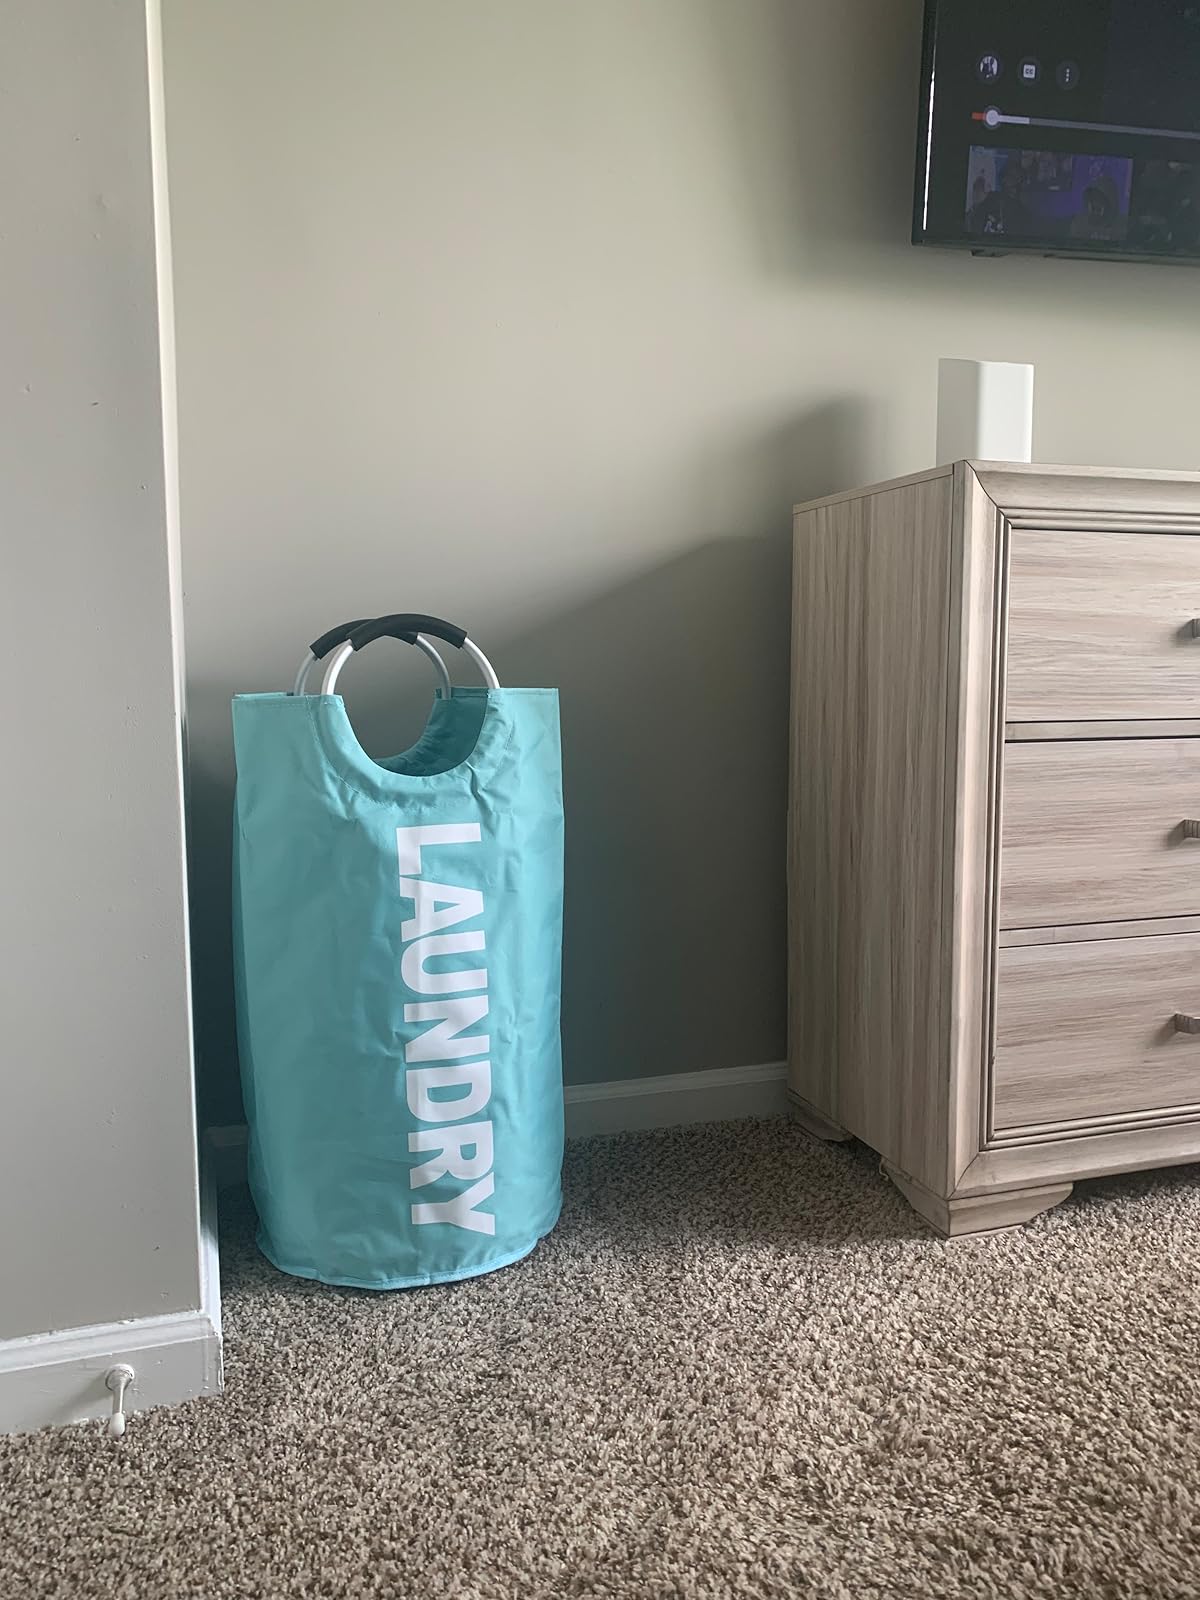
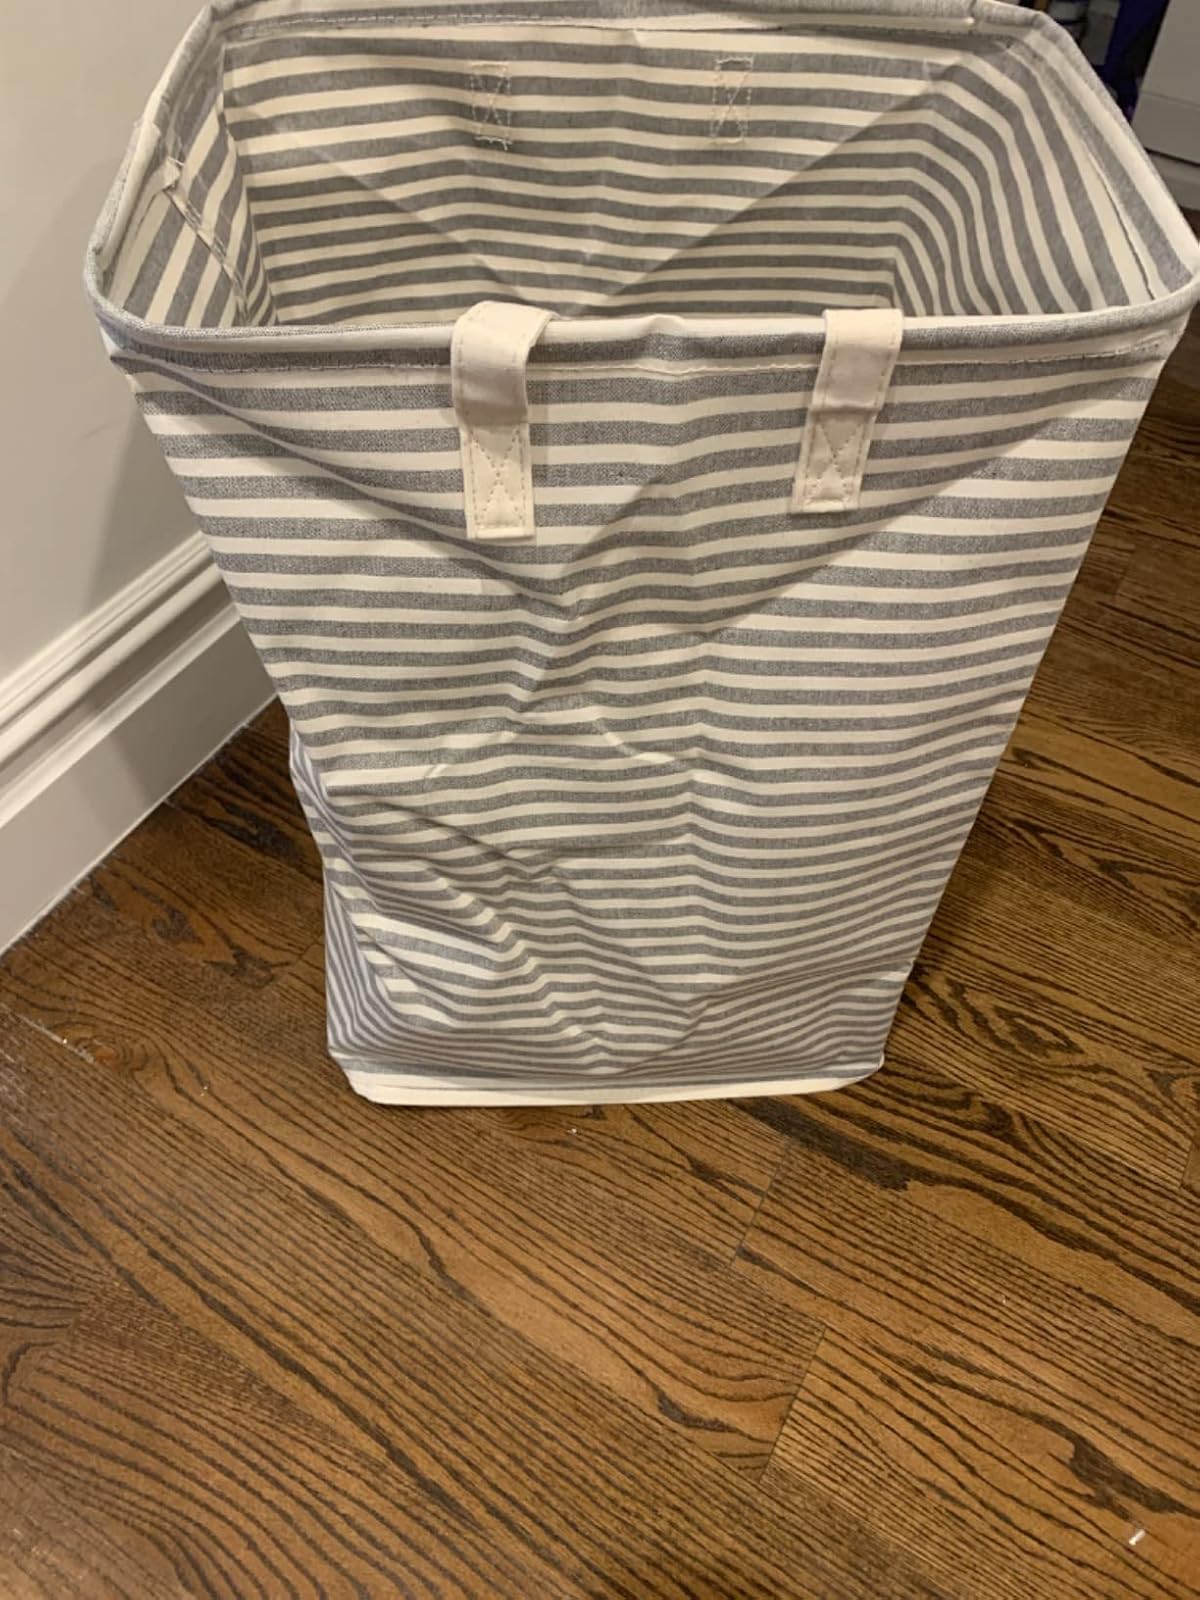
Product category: items_hamper
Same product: no